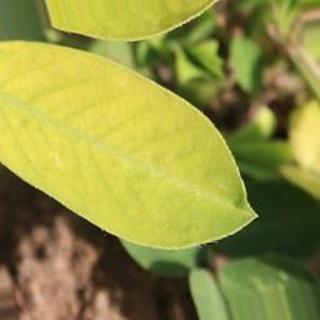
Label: groundnut_nutrition_deficiency